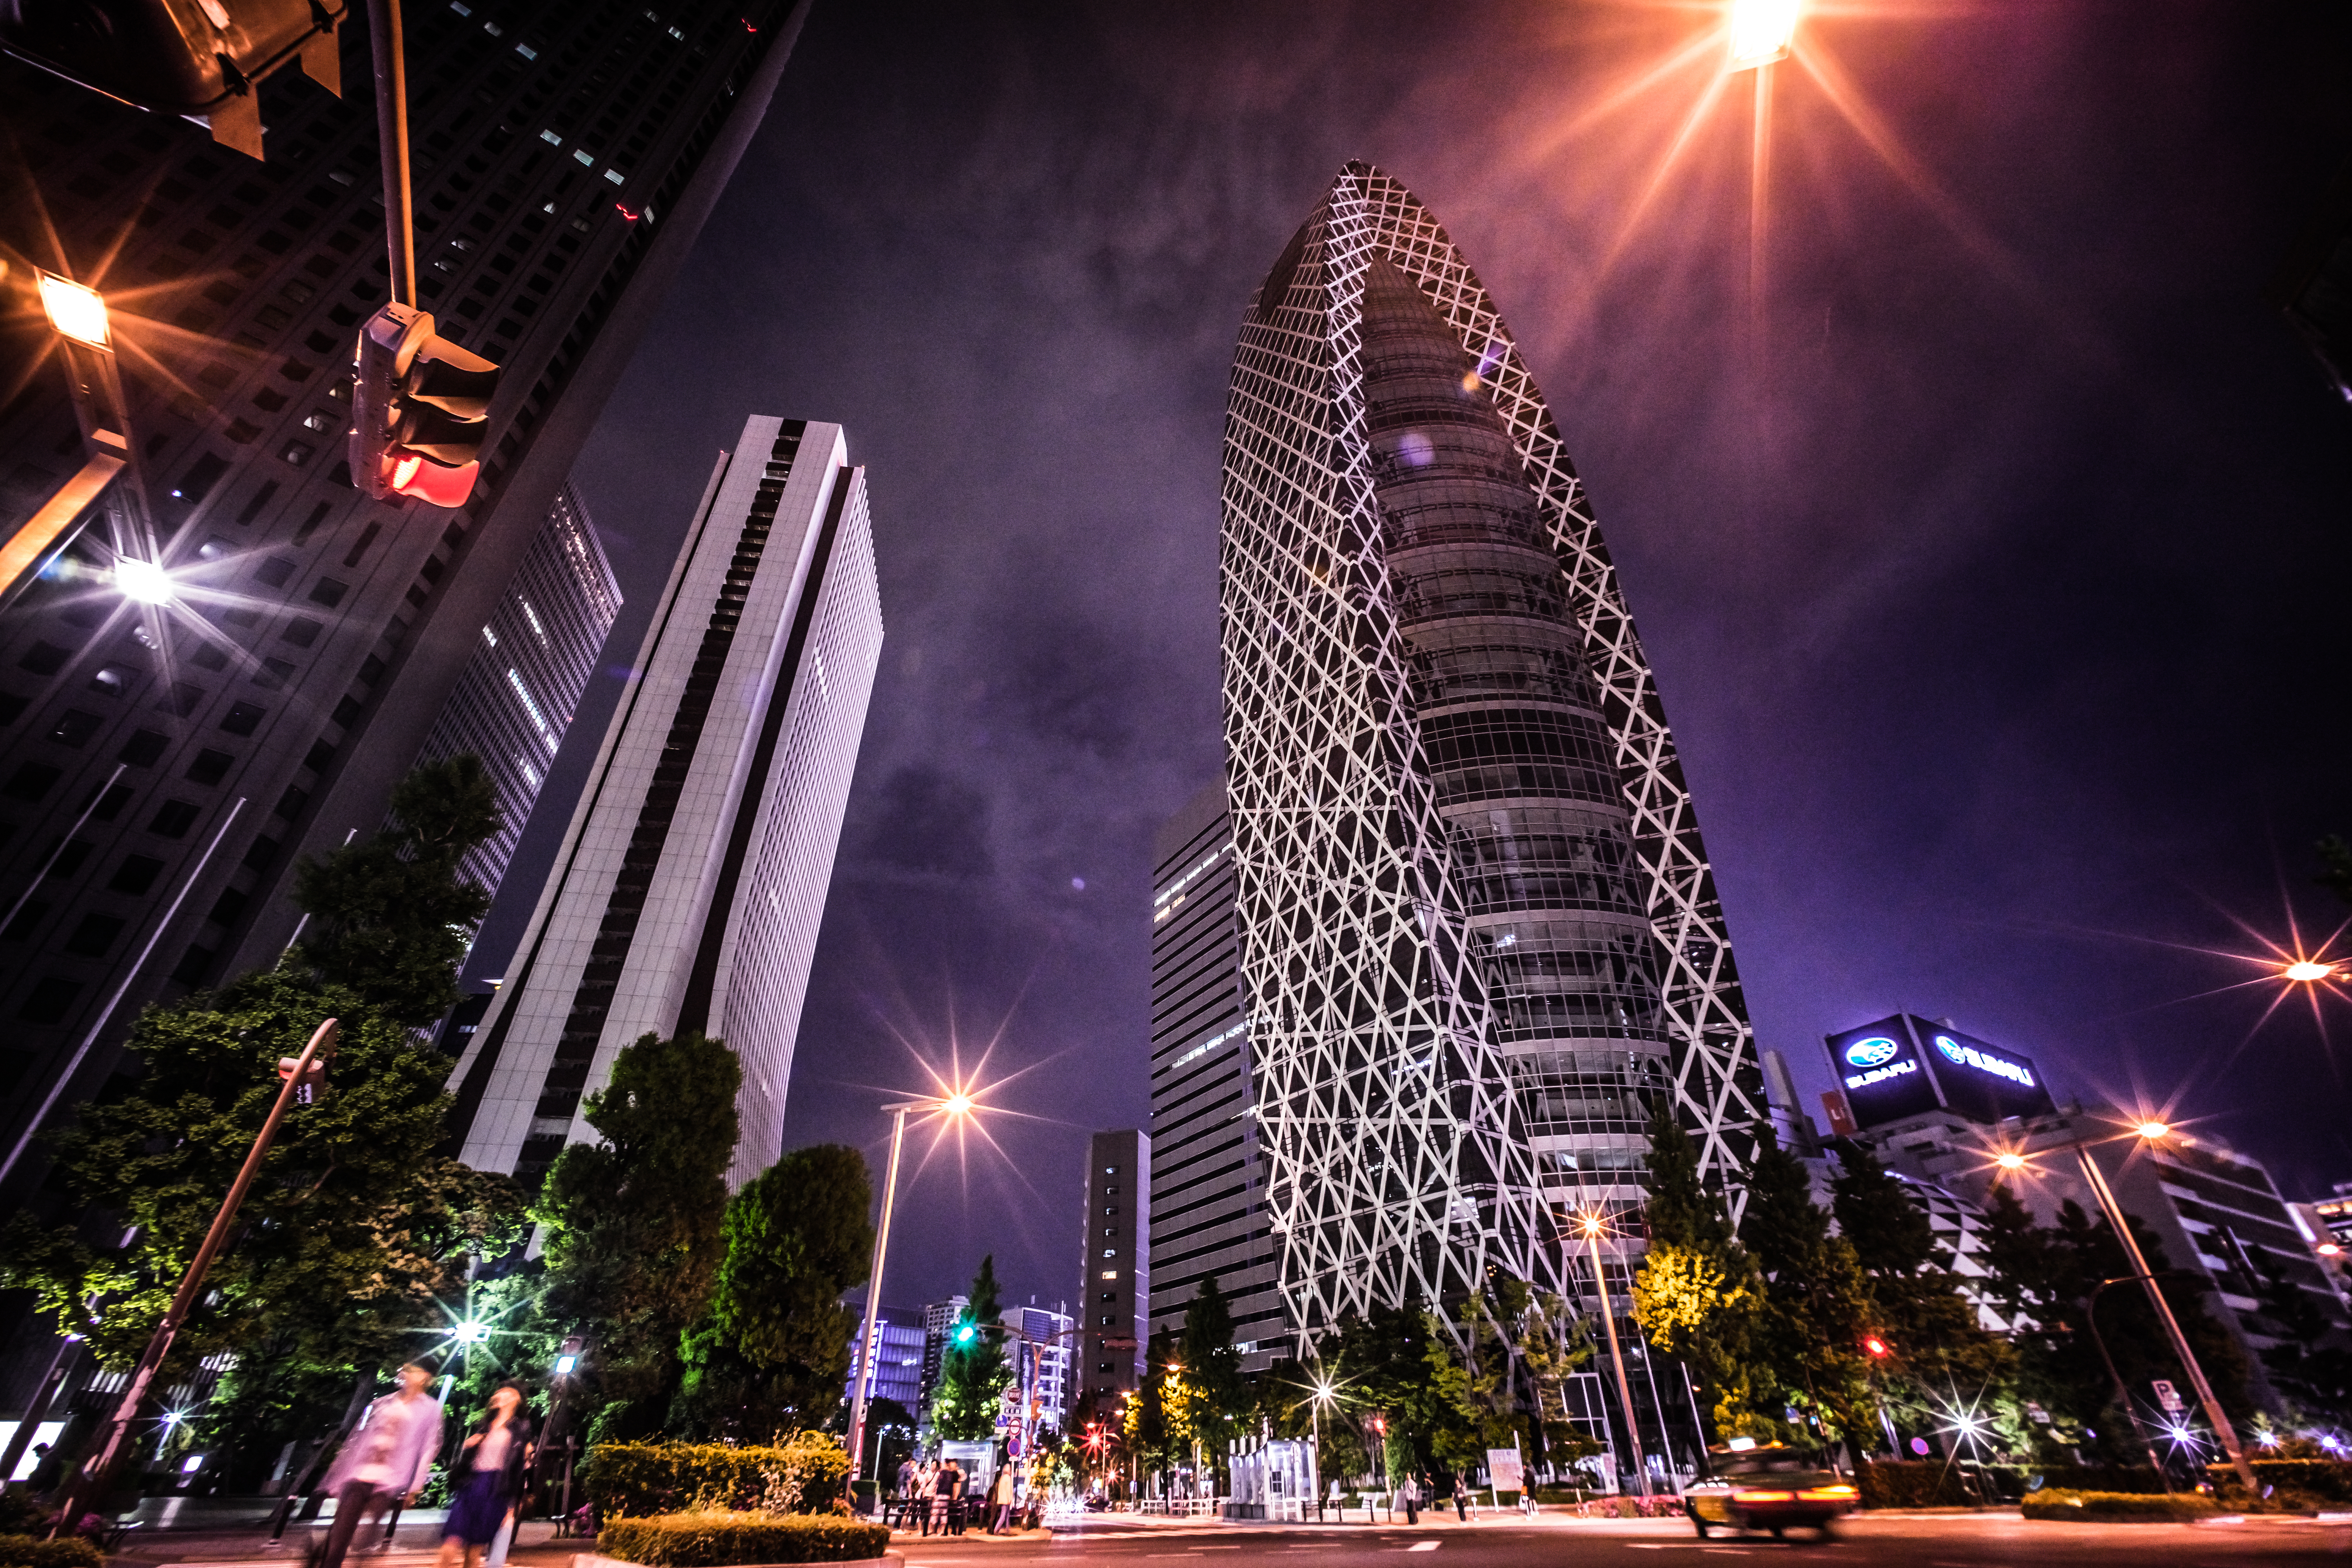
night, skyscraper, cityscape, recreation, japan, nightphotography, fireworks, cool image, tokyo, sony, nightshot, ilce7m2, superwideheliar15mmf45, shinjuku, modegakuencocoontower, metropolis, outdoor recreation